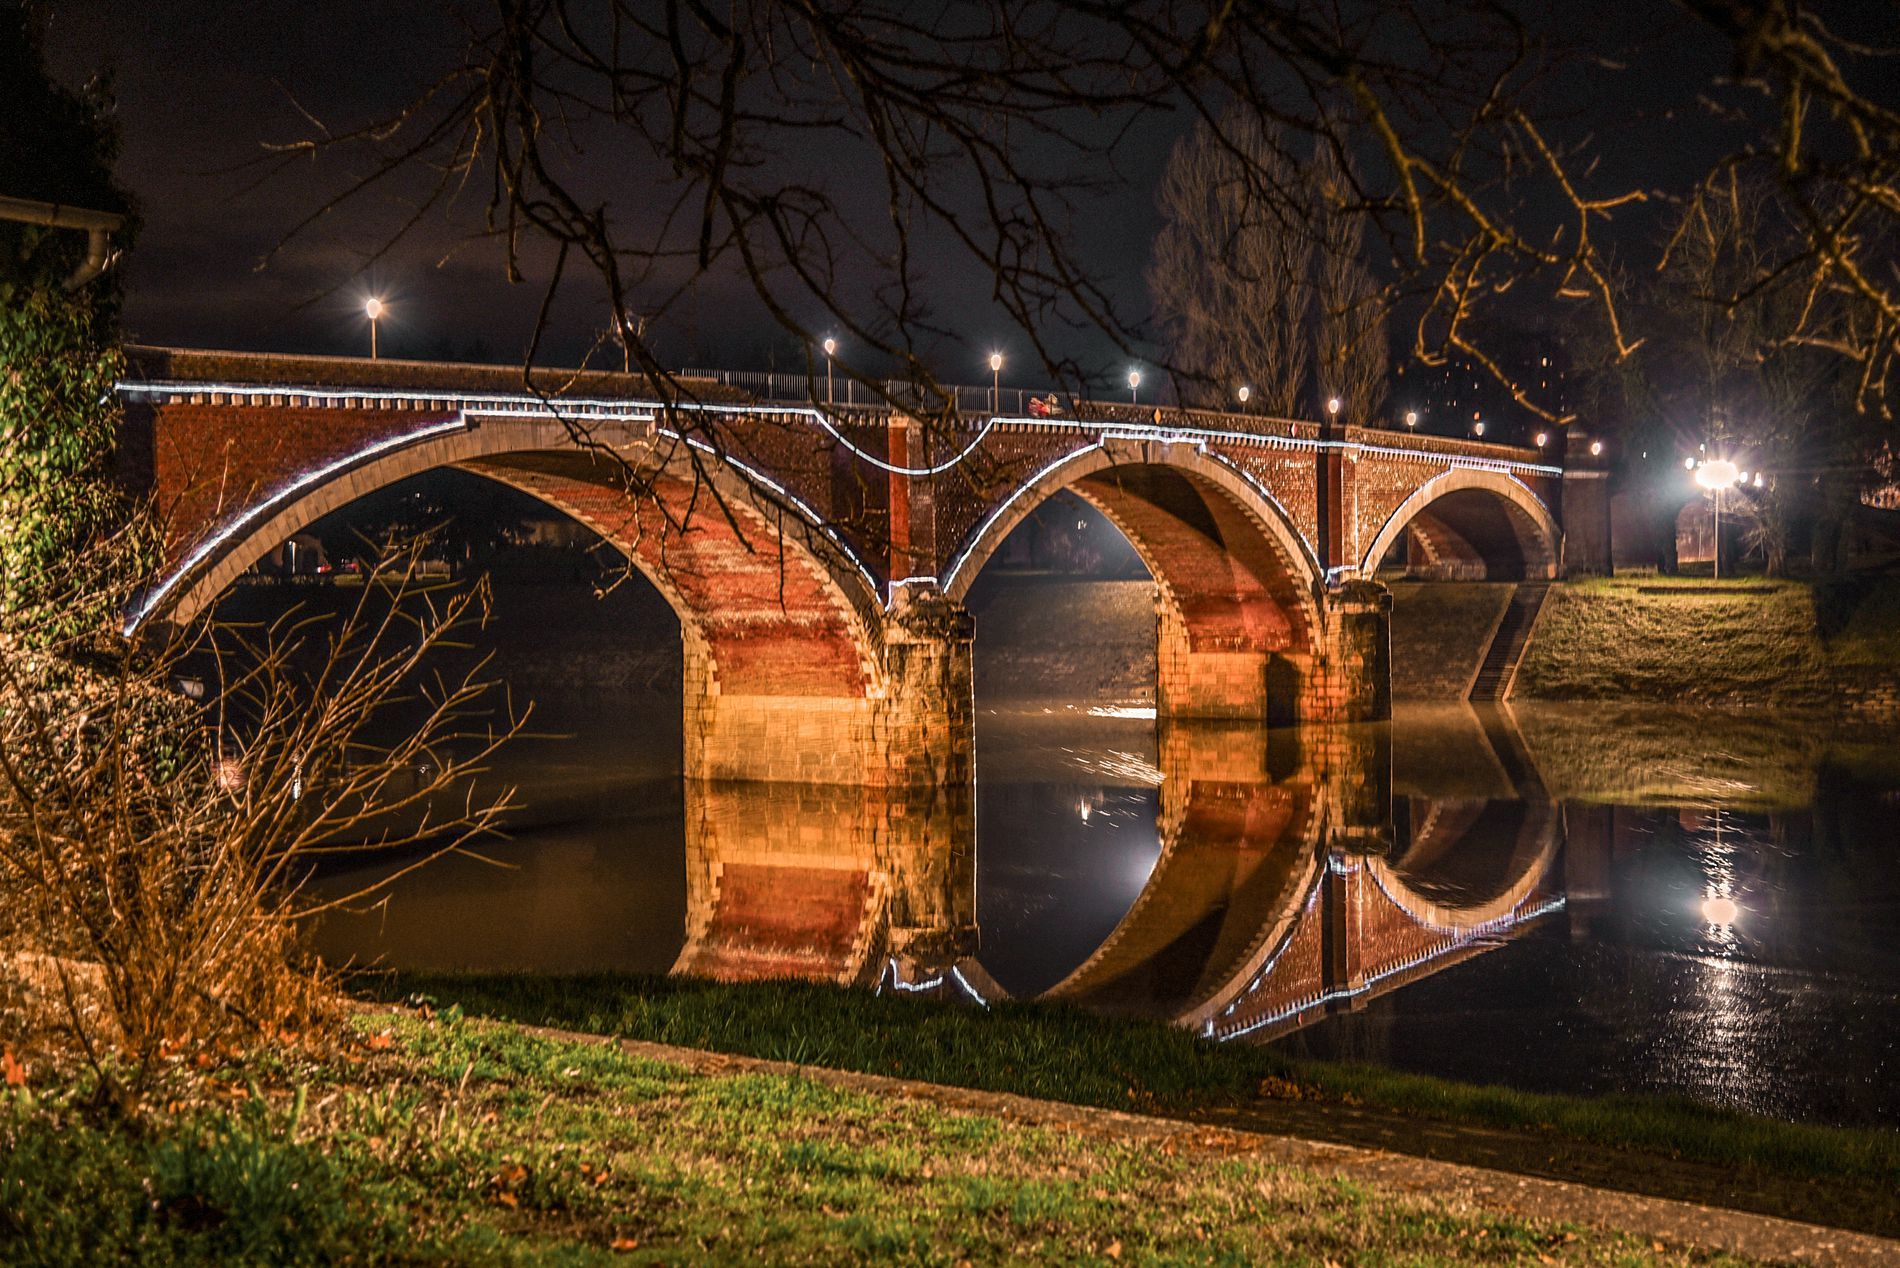
Illuminated Arch Bridge at Night.
The image shows an arch bridge crossing a calm river at night. The bridge is lit by streetlights and reflected in the water. On both sides of the river, there are riverbanks with some vegetation and trees. A few buildings appear in the background under a dark, cloudy sky.
Long shot, The image shows a lit arch bridge over a river at night. The lighting is soft, coming from the night and a few streetlights, which adds depth to the scene. The color palette includes dark red and brown tones from the bridge structure, with dark green shades and shadows from the surrounding vegetation. The sky is dark and slightly cloudy, creating a calm and peaceful atmosphere.
Labels: Arch, Architecture, Bridge, Gothic Arch, Outdoors, Nature, Scenery, Canal, Water, Building, Viaduct, Astronomy, Moon, Night, Arch Bridge, City, Castle, Fortress, Flare, Light, Path, Landscape, Tree, Buildings, Vegetation, River, Riverbank, Sky, st, Streetlight
Camera: NIKON CORPORATION NIKON D750
Lens: 24.0-120.0 mm f/4.0, AF-S Nikkor 24-120mm f/4G ED VR
Aperture: F4
Exposure: 0.6 sec
ISO: 320
Focal length: 50.0 mm